Murder in the Cathedral

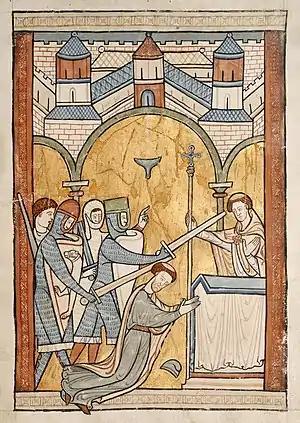
Thirteenth-century manuscript illumination depicting Becket's assassination

Murder in the Cathedral is a verse drama by T. S. Eliot, first performed in 1935 (published the same year). The play portrays the assassination of Archbishop Thomas Becket in Canterbury Cathedral during the reign of Henry II in 1170. Eliot drew heavily on the writing of Edward Grim, a clerk who was an eyewitness to the event.